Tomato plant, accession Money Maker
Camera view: horizontal (90 deg, fisheye); turntable rotation: 60 degrees
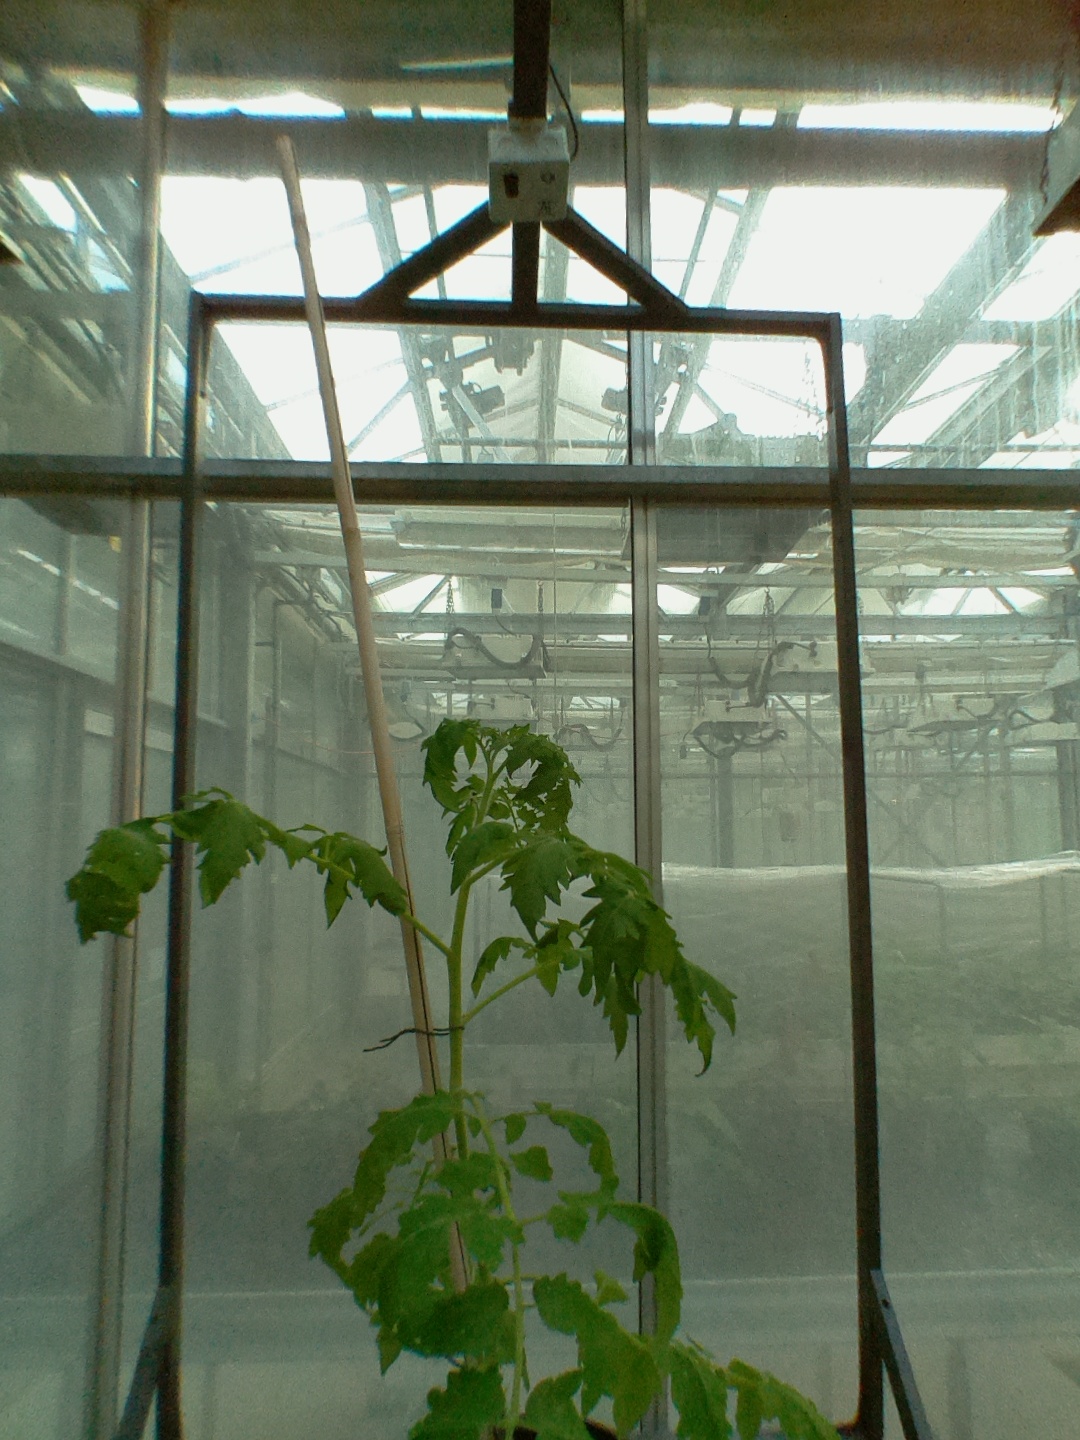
BBCH growth stage 53: 3 inflorescences visible